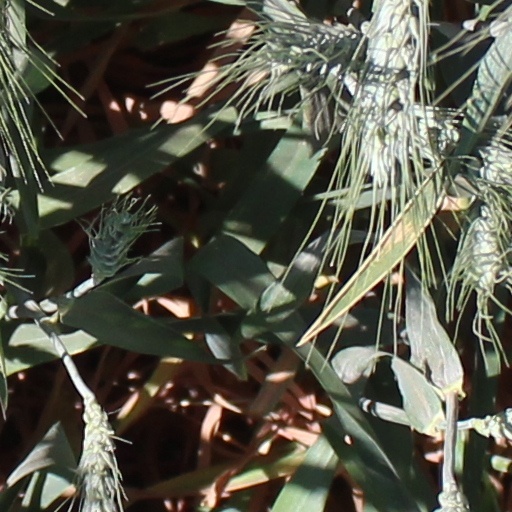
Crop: wheat